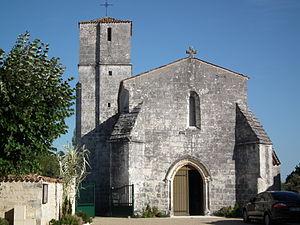
L'église de Vénérand
Vénérand est une commune du sud-ouest de la France, située dans le département de la Charente-Maritime. Ses habitants sont appelés les Vénérandais et les Vénérandaises.